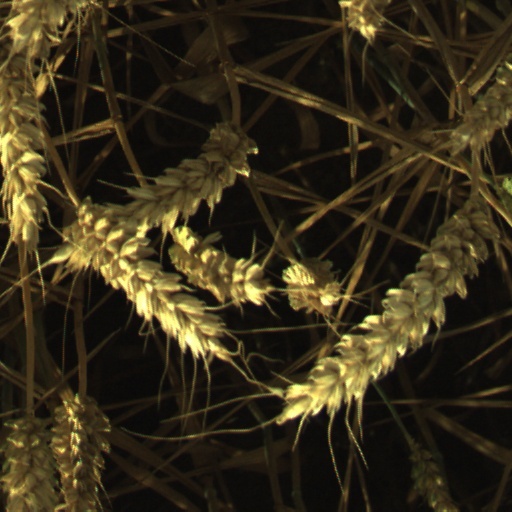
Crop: wheat